Lisa Bianchini

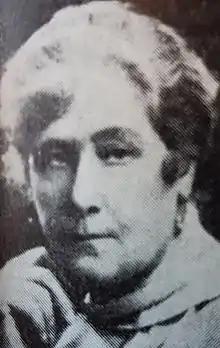

Lisa Bianchini (11 August 1867 – 18 March 1943) was a Swedish painter. Her work was part of the painting event in the art competition at the 1936 Summer Olympics.